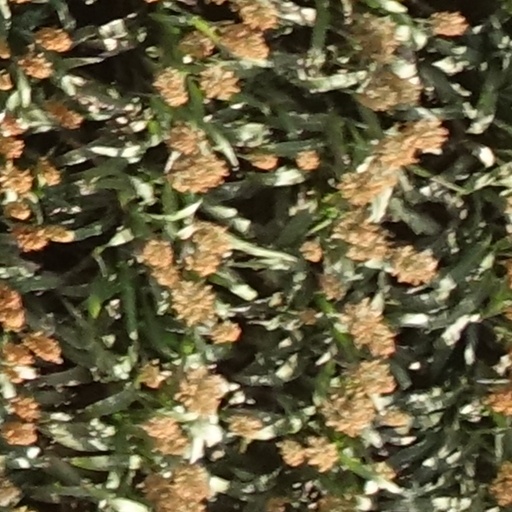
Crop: sorghum